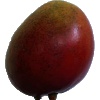
Label: red_mango